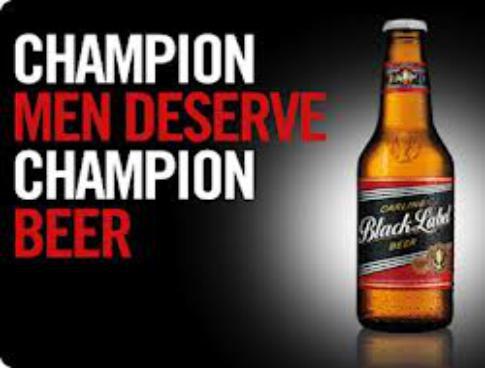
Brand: Carling Black Label
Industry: Food